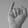
ASL letter: I